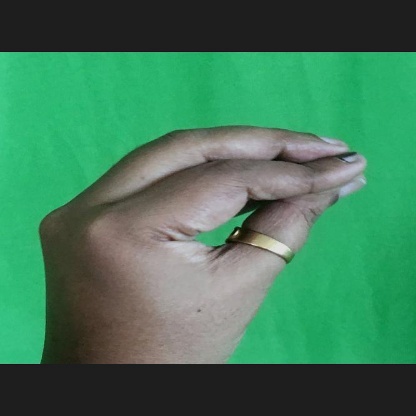
Mudra: Mukulam